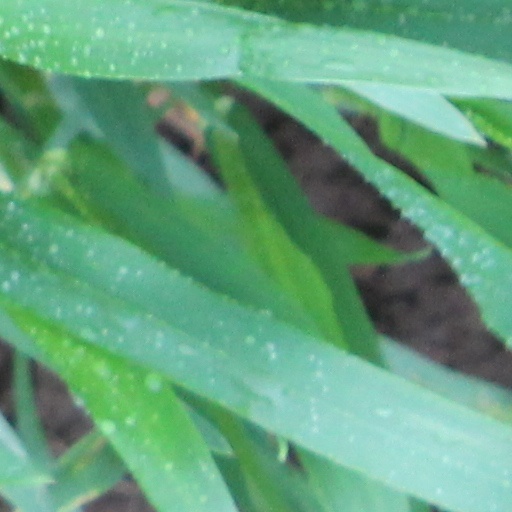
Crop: wheat